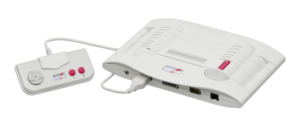
La GX-4000 est une console de jeux vidéo 8 bits d'Amstrad mise en vente en 1990. Elle est construite sur une base d'Amstrad CPC Plus et partage donc les mêmes caractéristiques que celui-ci.